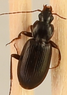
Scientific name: Calathus advena
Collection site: Niwot Ridge NEON (NIWO), plot NIWO_009